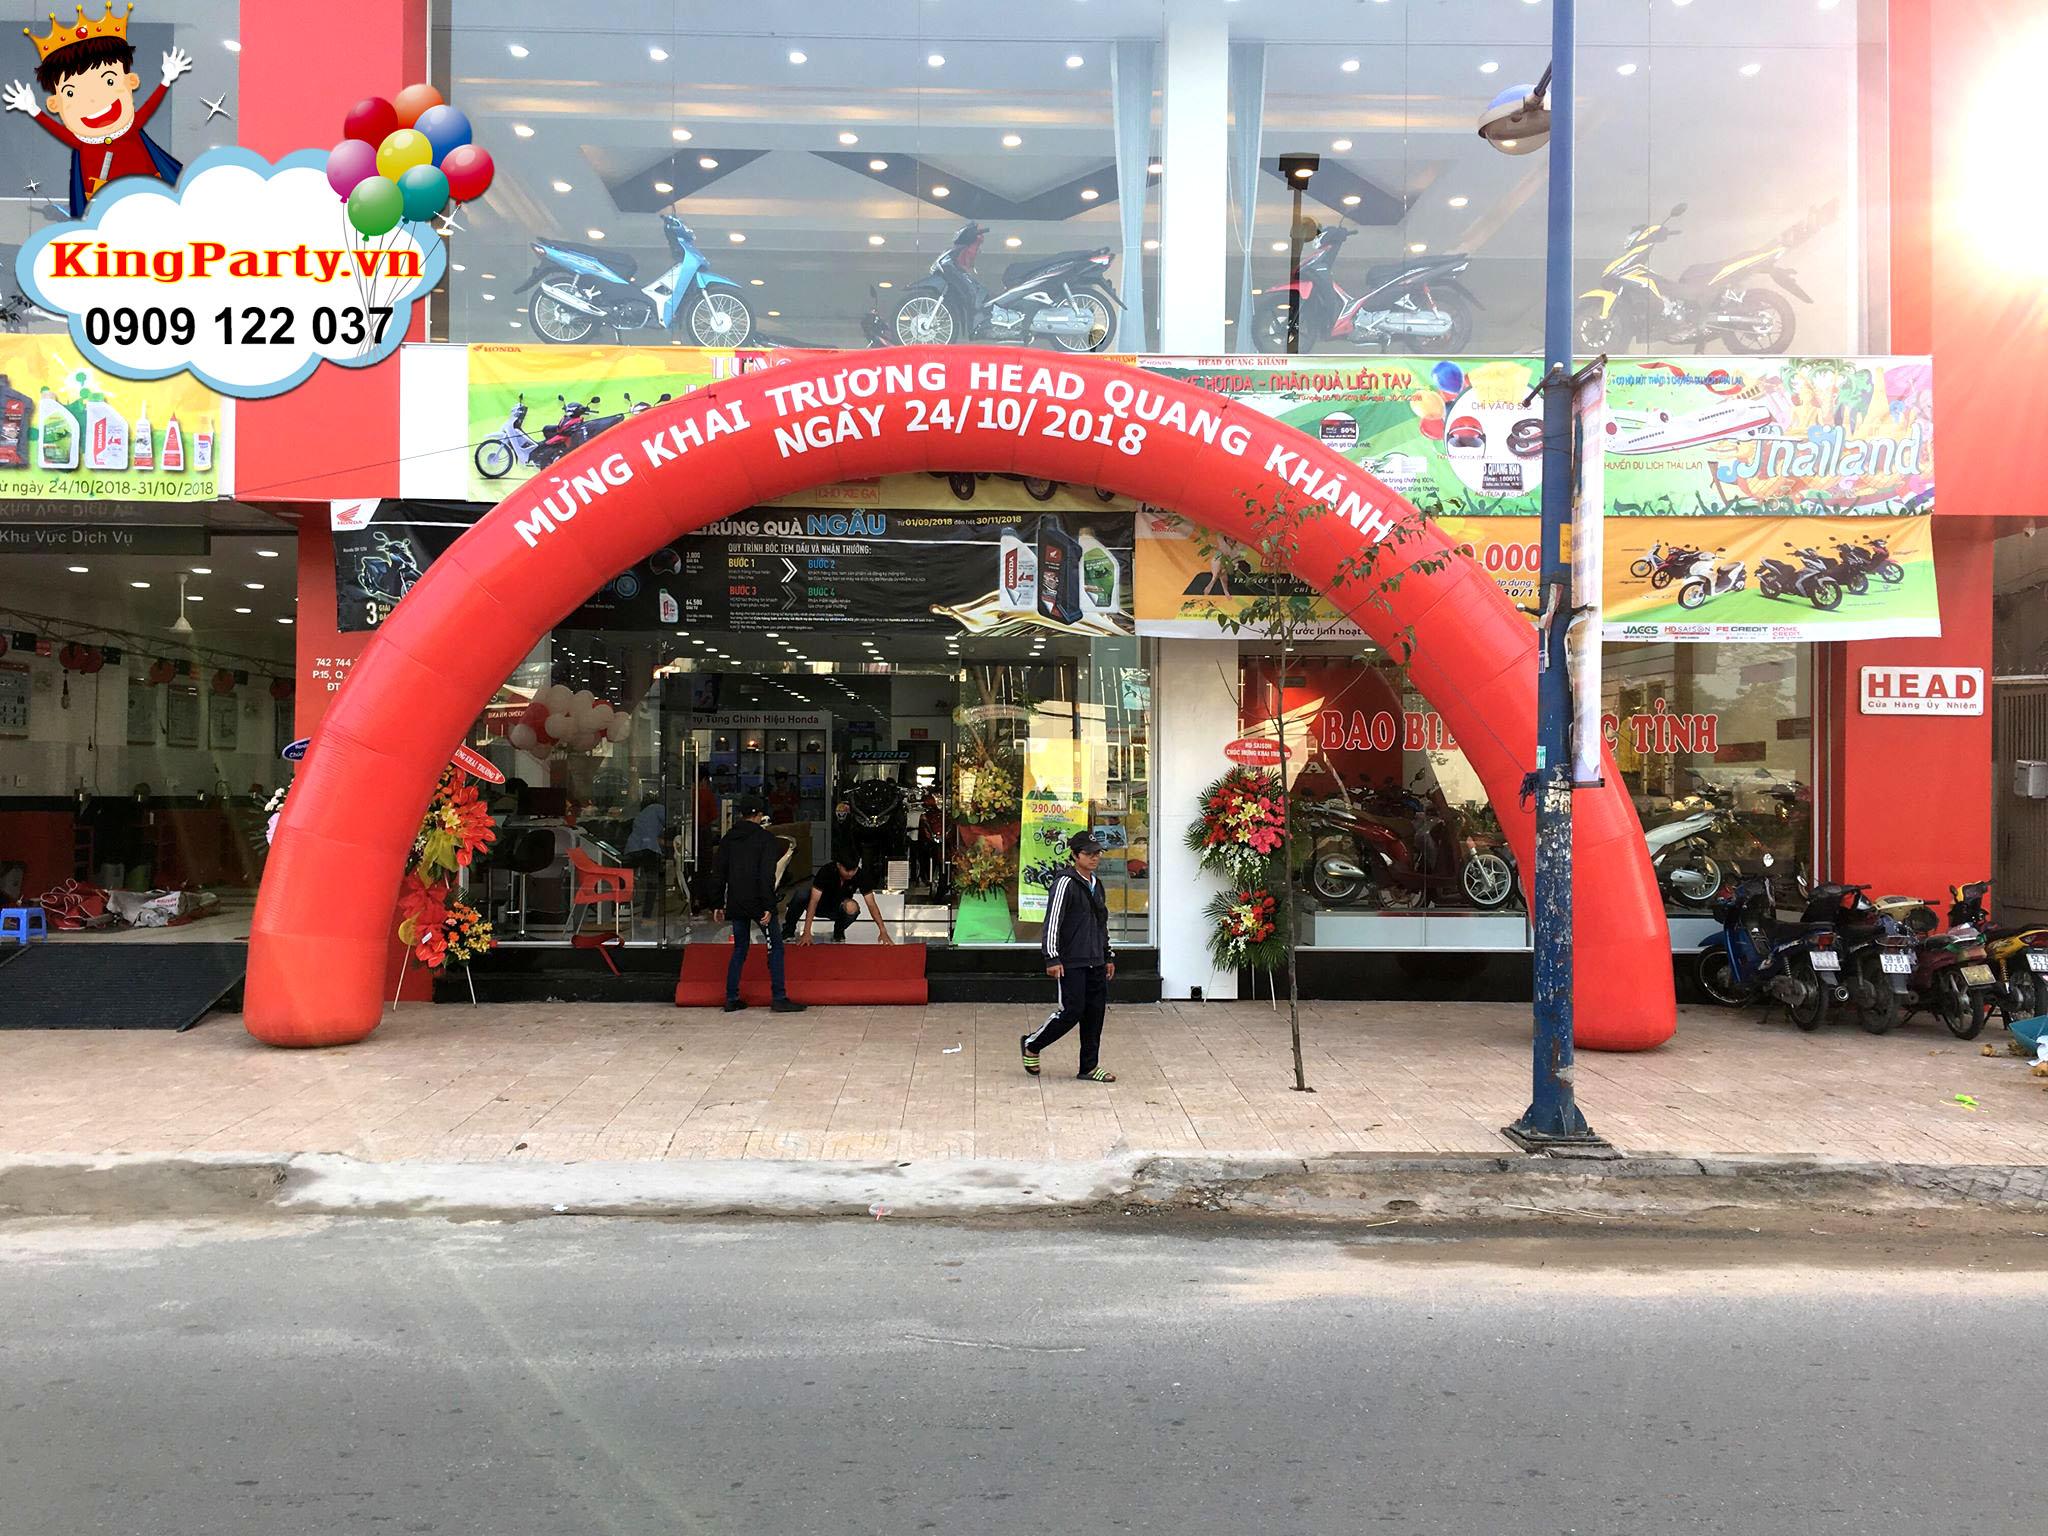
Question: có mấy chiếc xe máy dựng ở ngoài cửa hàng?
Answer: có bốn chiếc